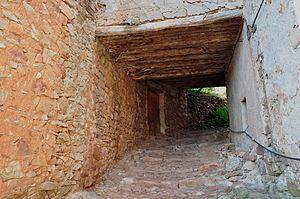
Rue couverte à Igüerri, un village dans les Pyrénées (municipalité El Pont de Suert, comarque Alta Ribagorça, Catalogne, Espagne). Català: Carrer coberta a Igüerri als Pirineus (municipi d'El Pont de Suert, Alta Ribagorça, Catalunya, Espanya).